Casale Monferrato Cathedral

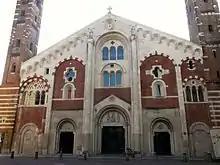
West front and bell towers

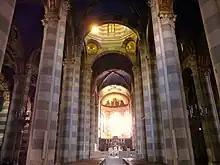
View of nave towards apse

Casale Monferrato Cathedral is a Roman Catholic cathedral in Casale Monferrato, province of Alessandria, Piedmont, Italy, dedicated to Saint Evasius. It is the episcopal seat of the Diocese of Casale Monferrato.